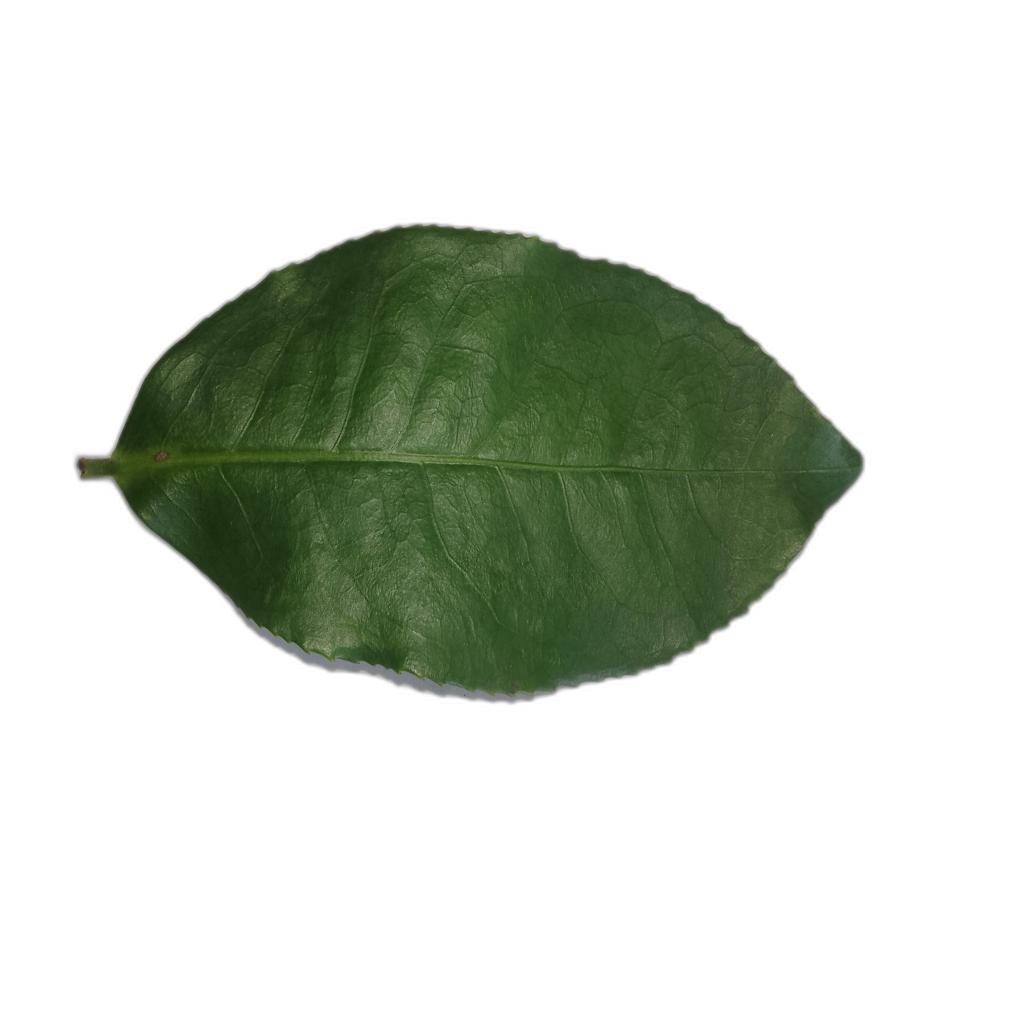
Label: Healthy